2005 IIHF World Championship

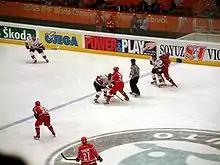
Russia against Canada

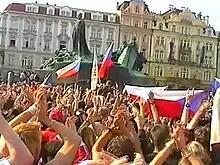
Czech gold medal festival in Prague

List shows the top skaters sorted by points, then goals. If the list exceeds 10 skaters because of a tie in points, all of the tied skaters are left out.